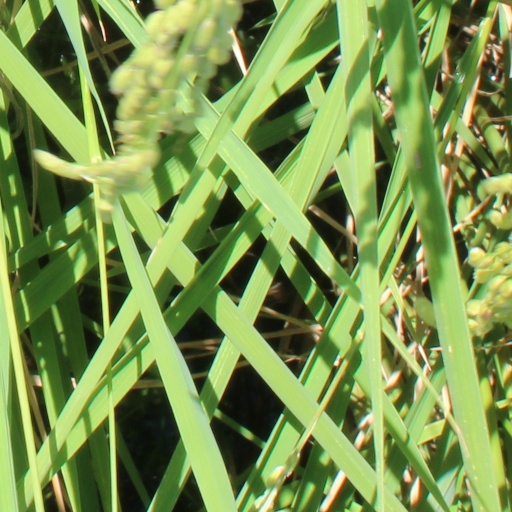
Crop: rice